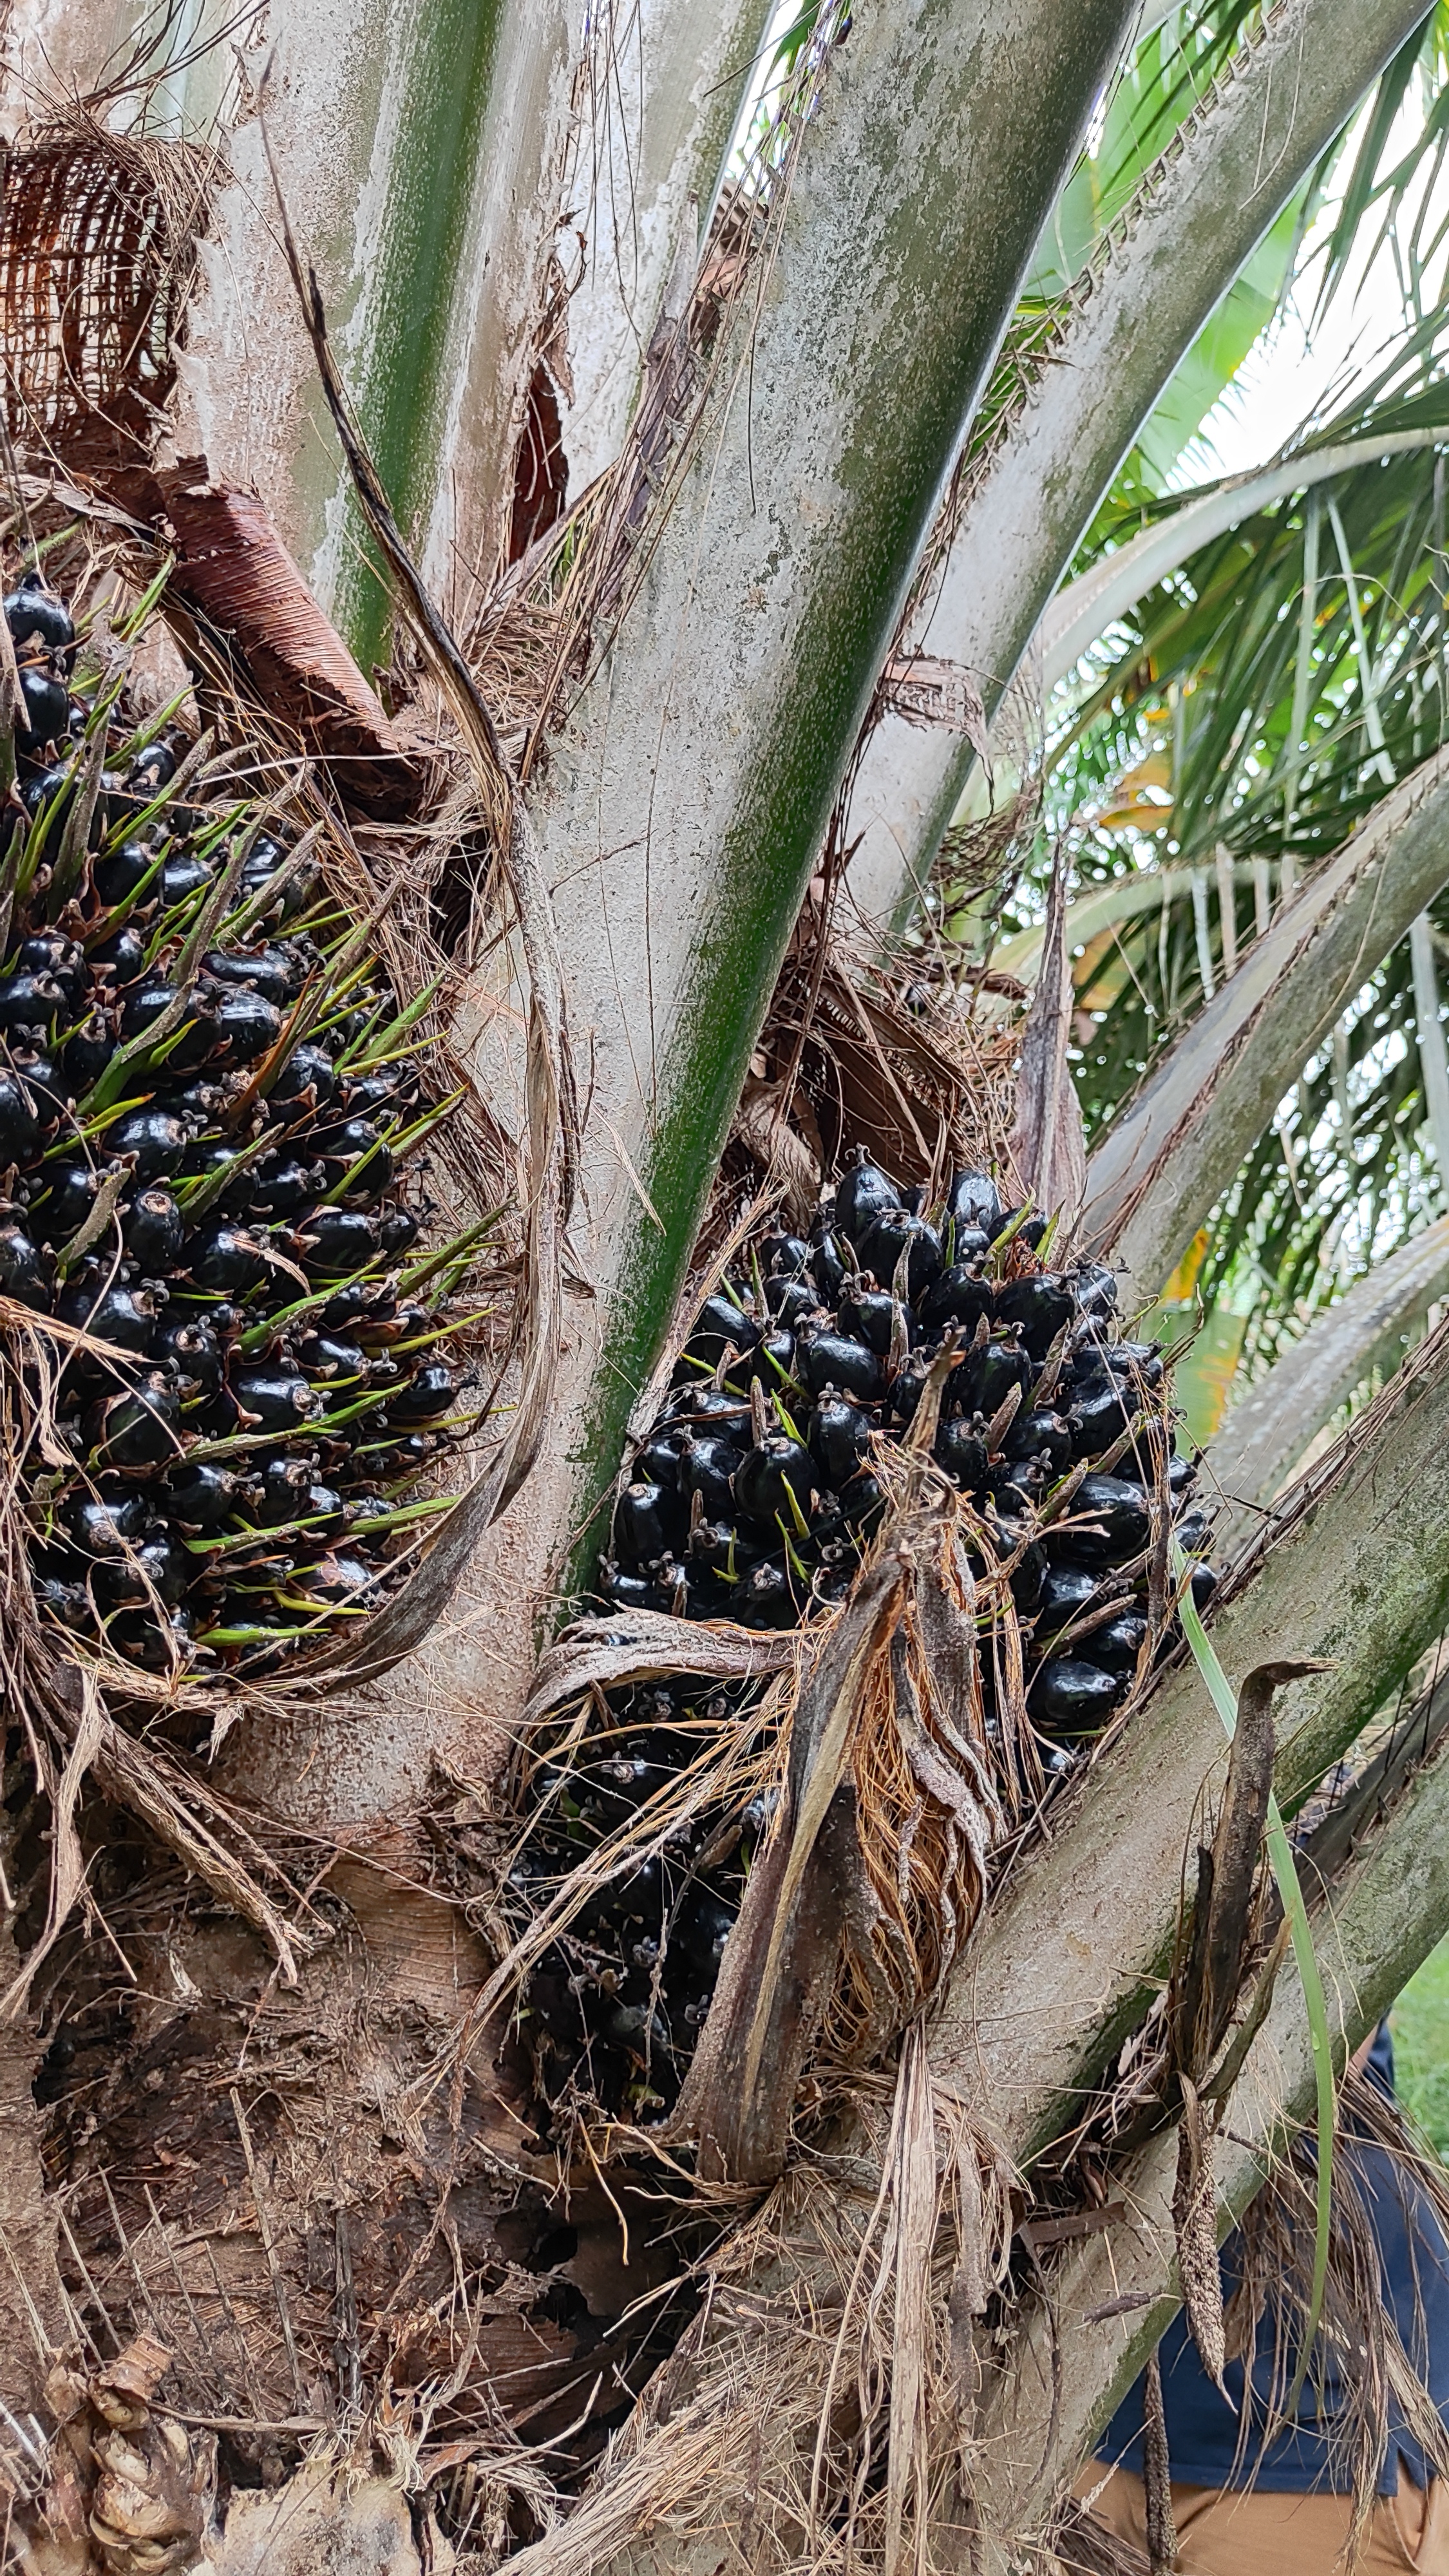
Ripeness: Unripe